Rajarajeshwara Temple

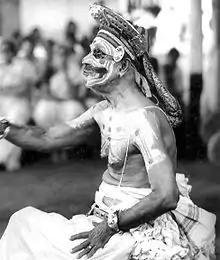
Mani Madhava Chakyar performing Chakyar Koothu. He received the "Vīrasringhala" (1923) and the title "Vidūshakaratna" (1954) from Rajarajeshwara Temple for his excellence and scholarship.

The Rajarajeshwara Temple holds significant cultural importance as a sacred venue for performing Koodiyattam and Chakyar Koothu. Historically, new Koodiyattam productions are first staged at this temple. The "Mani" family of Chakyars maintains the exclusive right to perform Koodiyattam within its precincts. Nātyāchārya Vidūshakaratnam Padma Shri Mani Madhava Chakyar, a notable Koodiyattam and Chakyar Koothu maestro, performed here for many decades, and the title "Vidūshakaratnam" was conferred upon him by the temple.